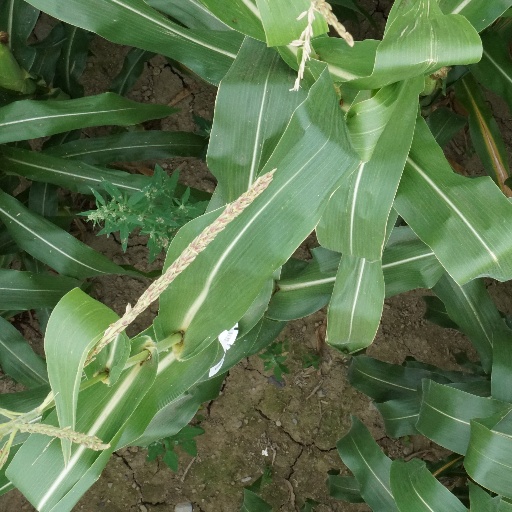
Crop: maize; corn